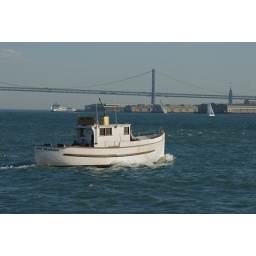
Tour boats are everywhere in San Francisco Bay. The bridge in the background is the Bay Bridge.